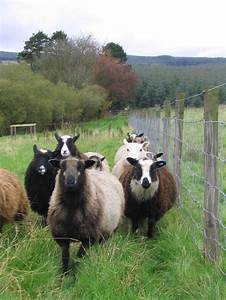
Label: sheep